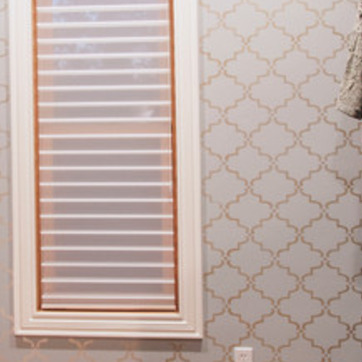
Material: painted